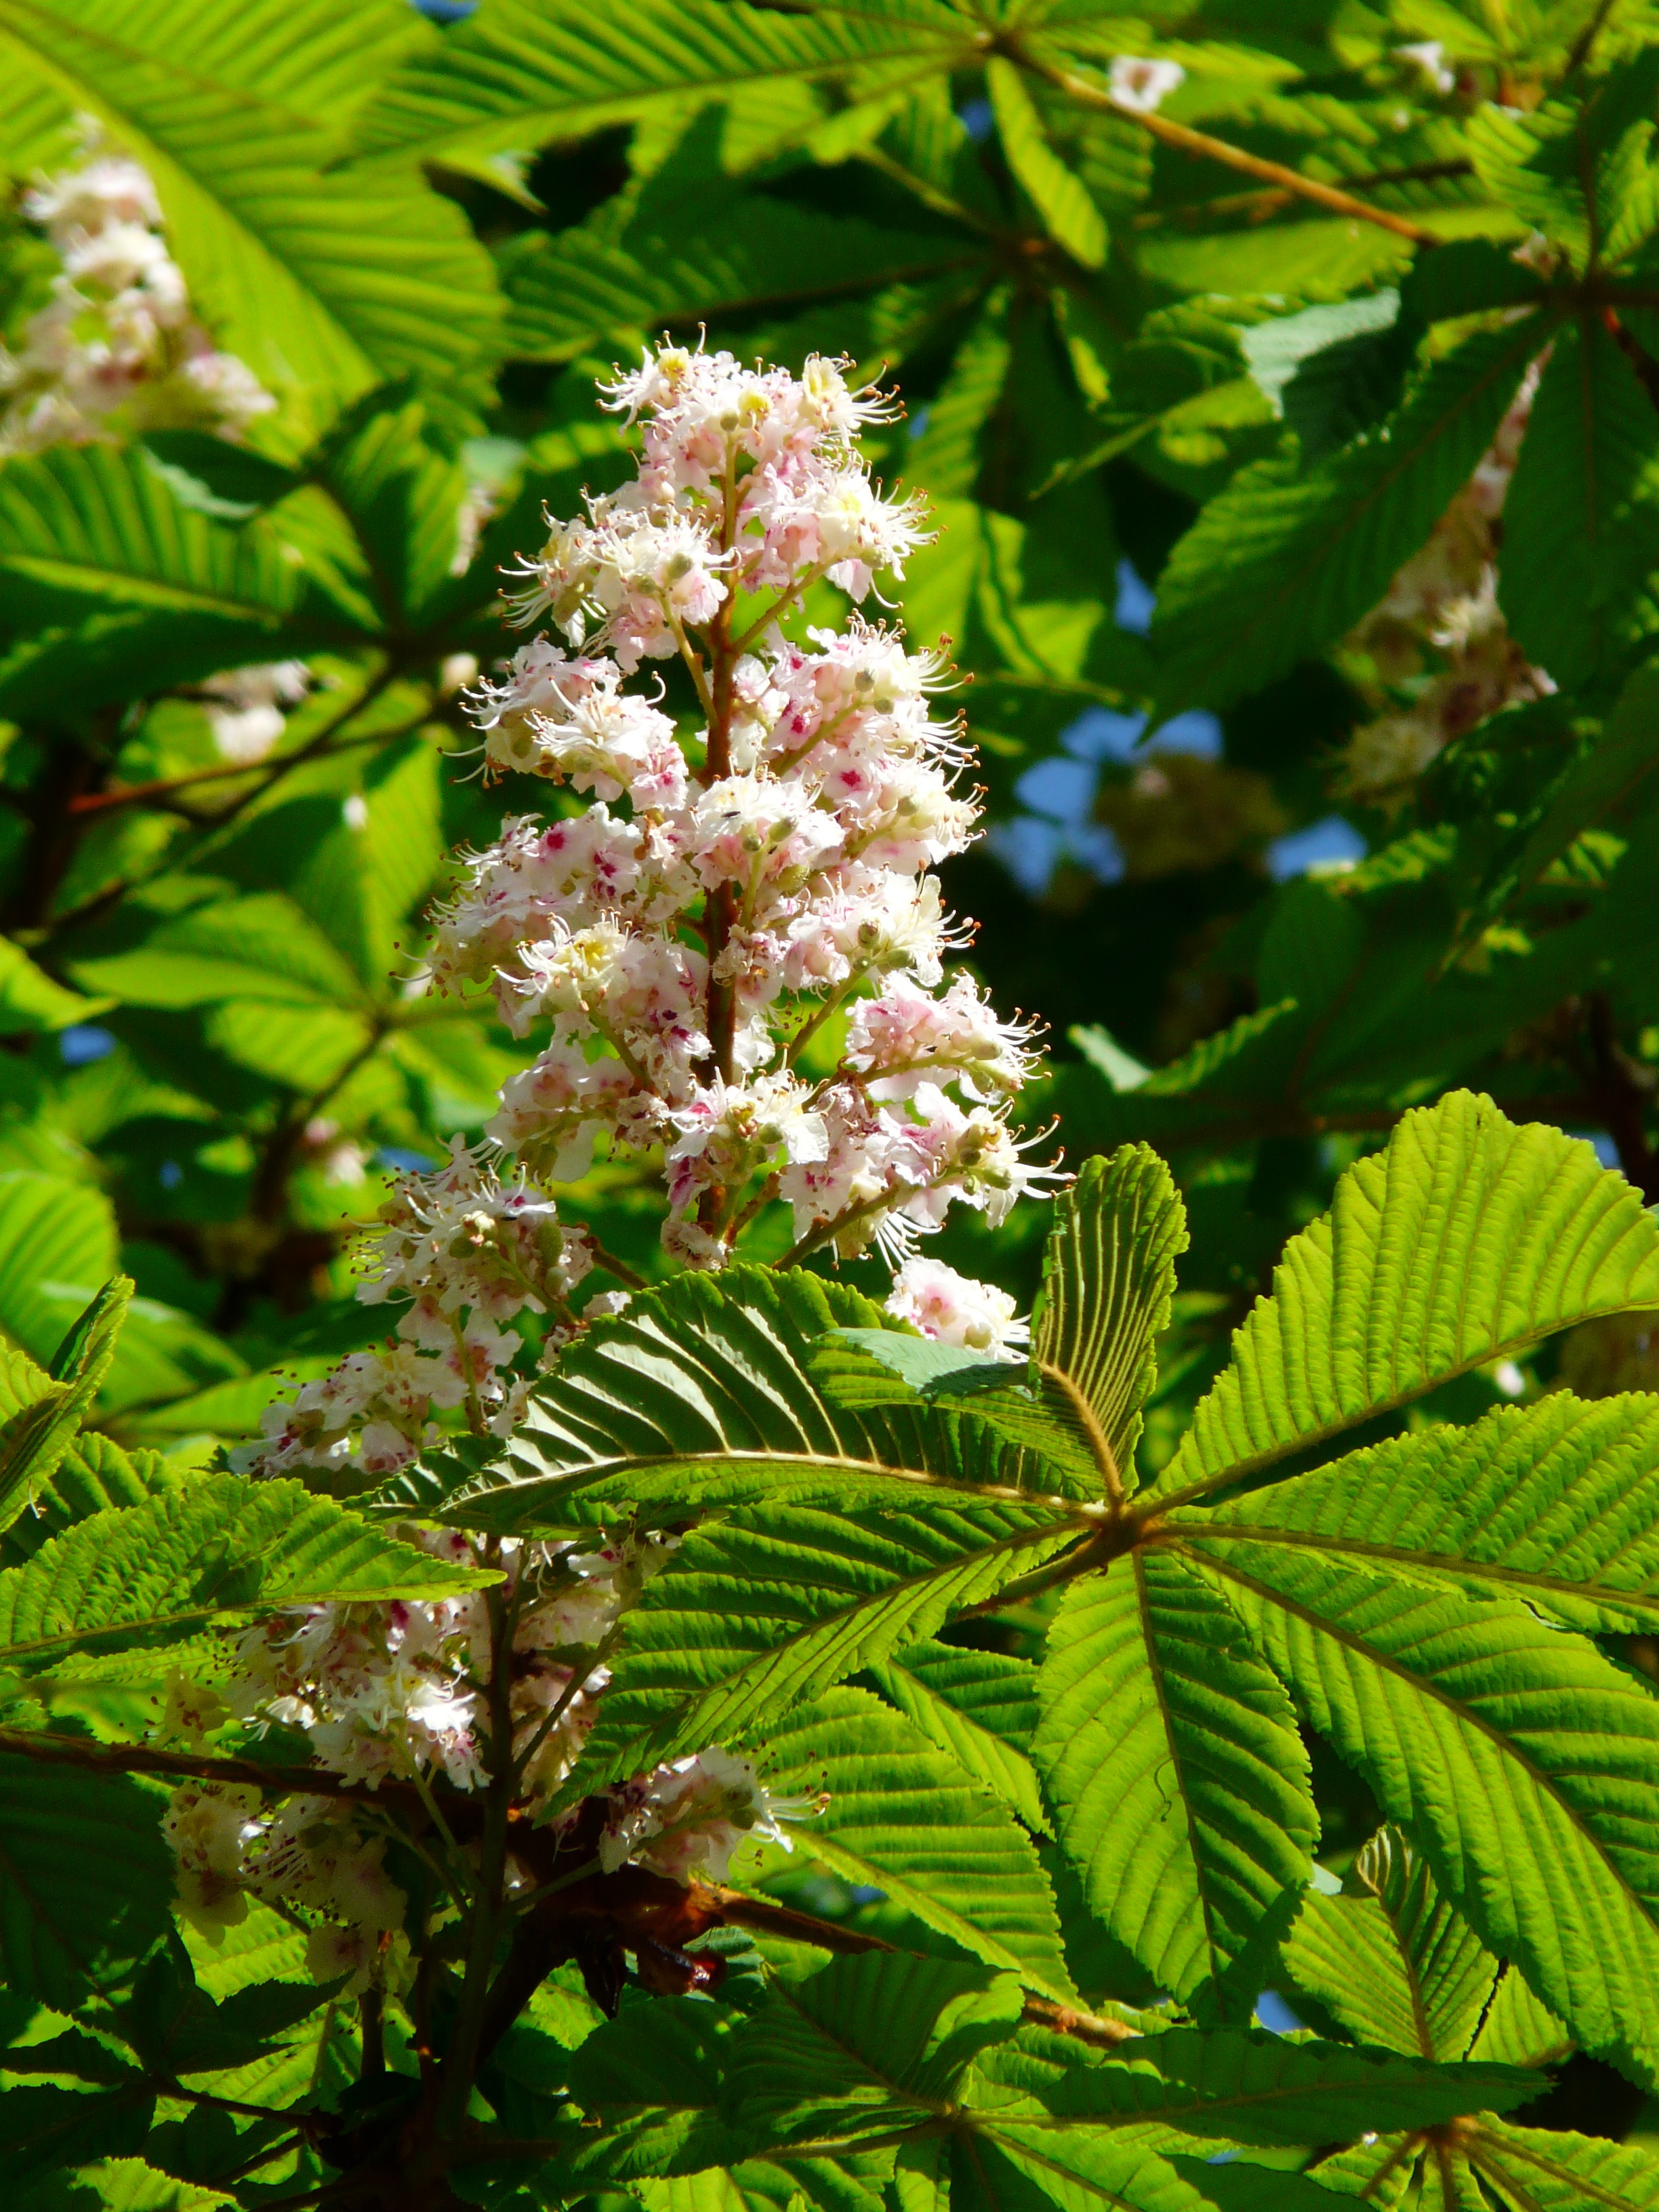
tree, branch, blossom, plant, white, berry, leaf, flower, bloom, herb, produce, botany, garden, flora, flowers, leaves, shrub, aesculus, chestnut, inflorescence, flowering plant, buckeye, ordinary rosskastanie, common rosskastanie, flower fullness, white rosskastanie, aesculus hippocastanum, woody plant, land plant